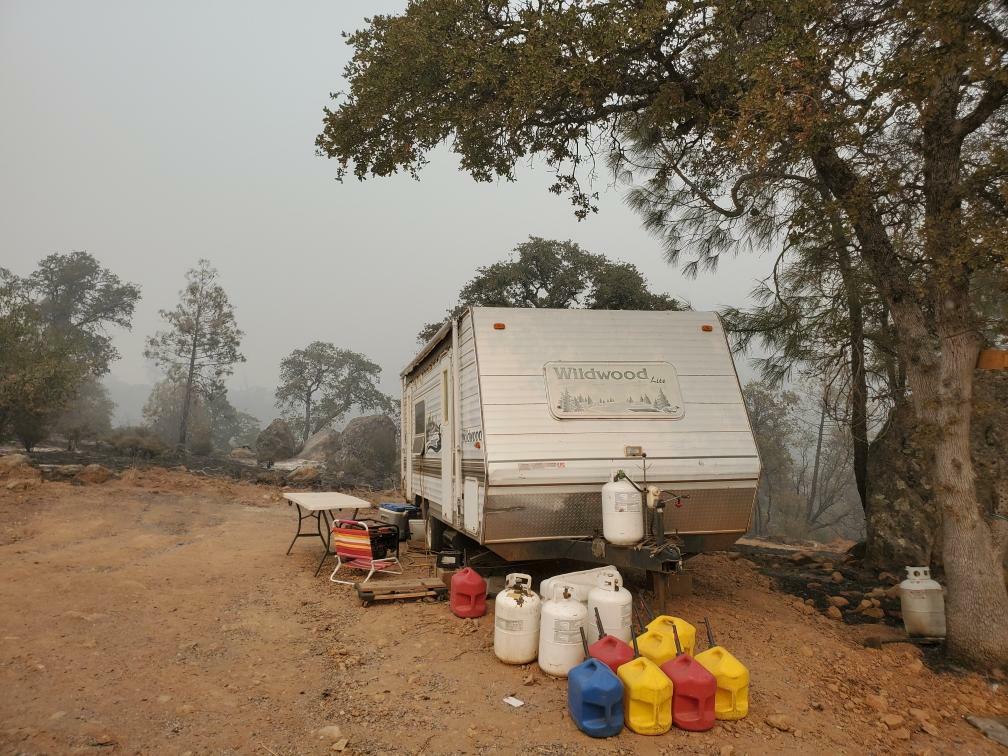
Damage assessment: no_damage